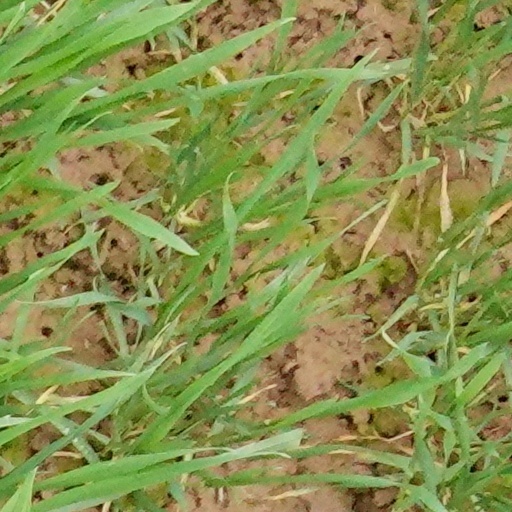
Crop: wheat